Hakea hookeriana

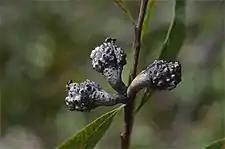
"Hakea hookeriana" fruit

Hakea hookeriana, commonly known as the Barren Range hakea, is a shrub of the genus "Hakea" native to Western Australia.